Association for the Advancement of Women

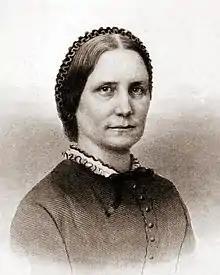
Mary Ashton Rice Livermore

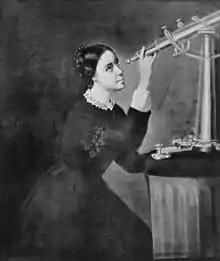
Maria Mitchell

The First Congress was held at the Union League Theatre, New York, on October 15–17, 1873. Mary A. Livermore was elected president. The Second Congress was held at Chicago, October 15–17, 1874 and Prof. Maria Mitchell, of Vassar College was elected president. The Third Congress was held at Syracuse, New York, October 13–15, 1875 and Prof. Mitchell was re-elected president. One of the first treasurers was Sophia Curtiss Hoffman.